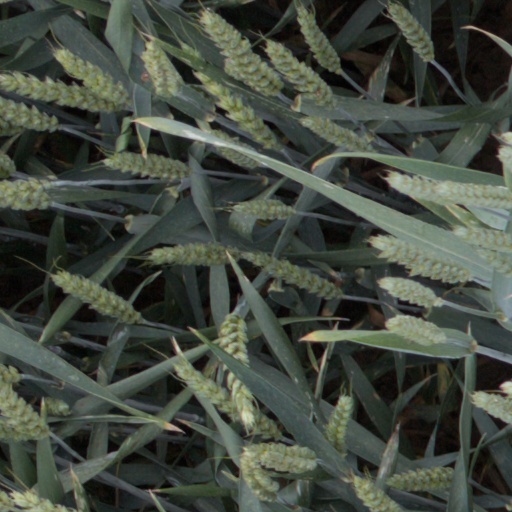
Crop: wheat